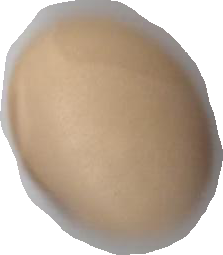
Variety: Anjasmoro